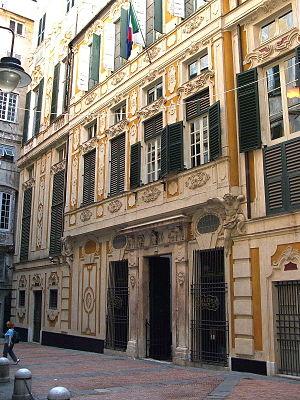
Le Palazzo Spinola di Pellicceria ou palazzo Francesco Grimaldi est un édifice historique situé piazza di Pellicceria dans le centre historique de Gênes.